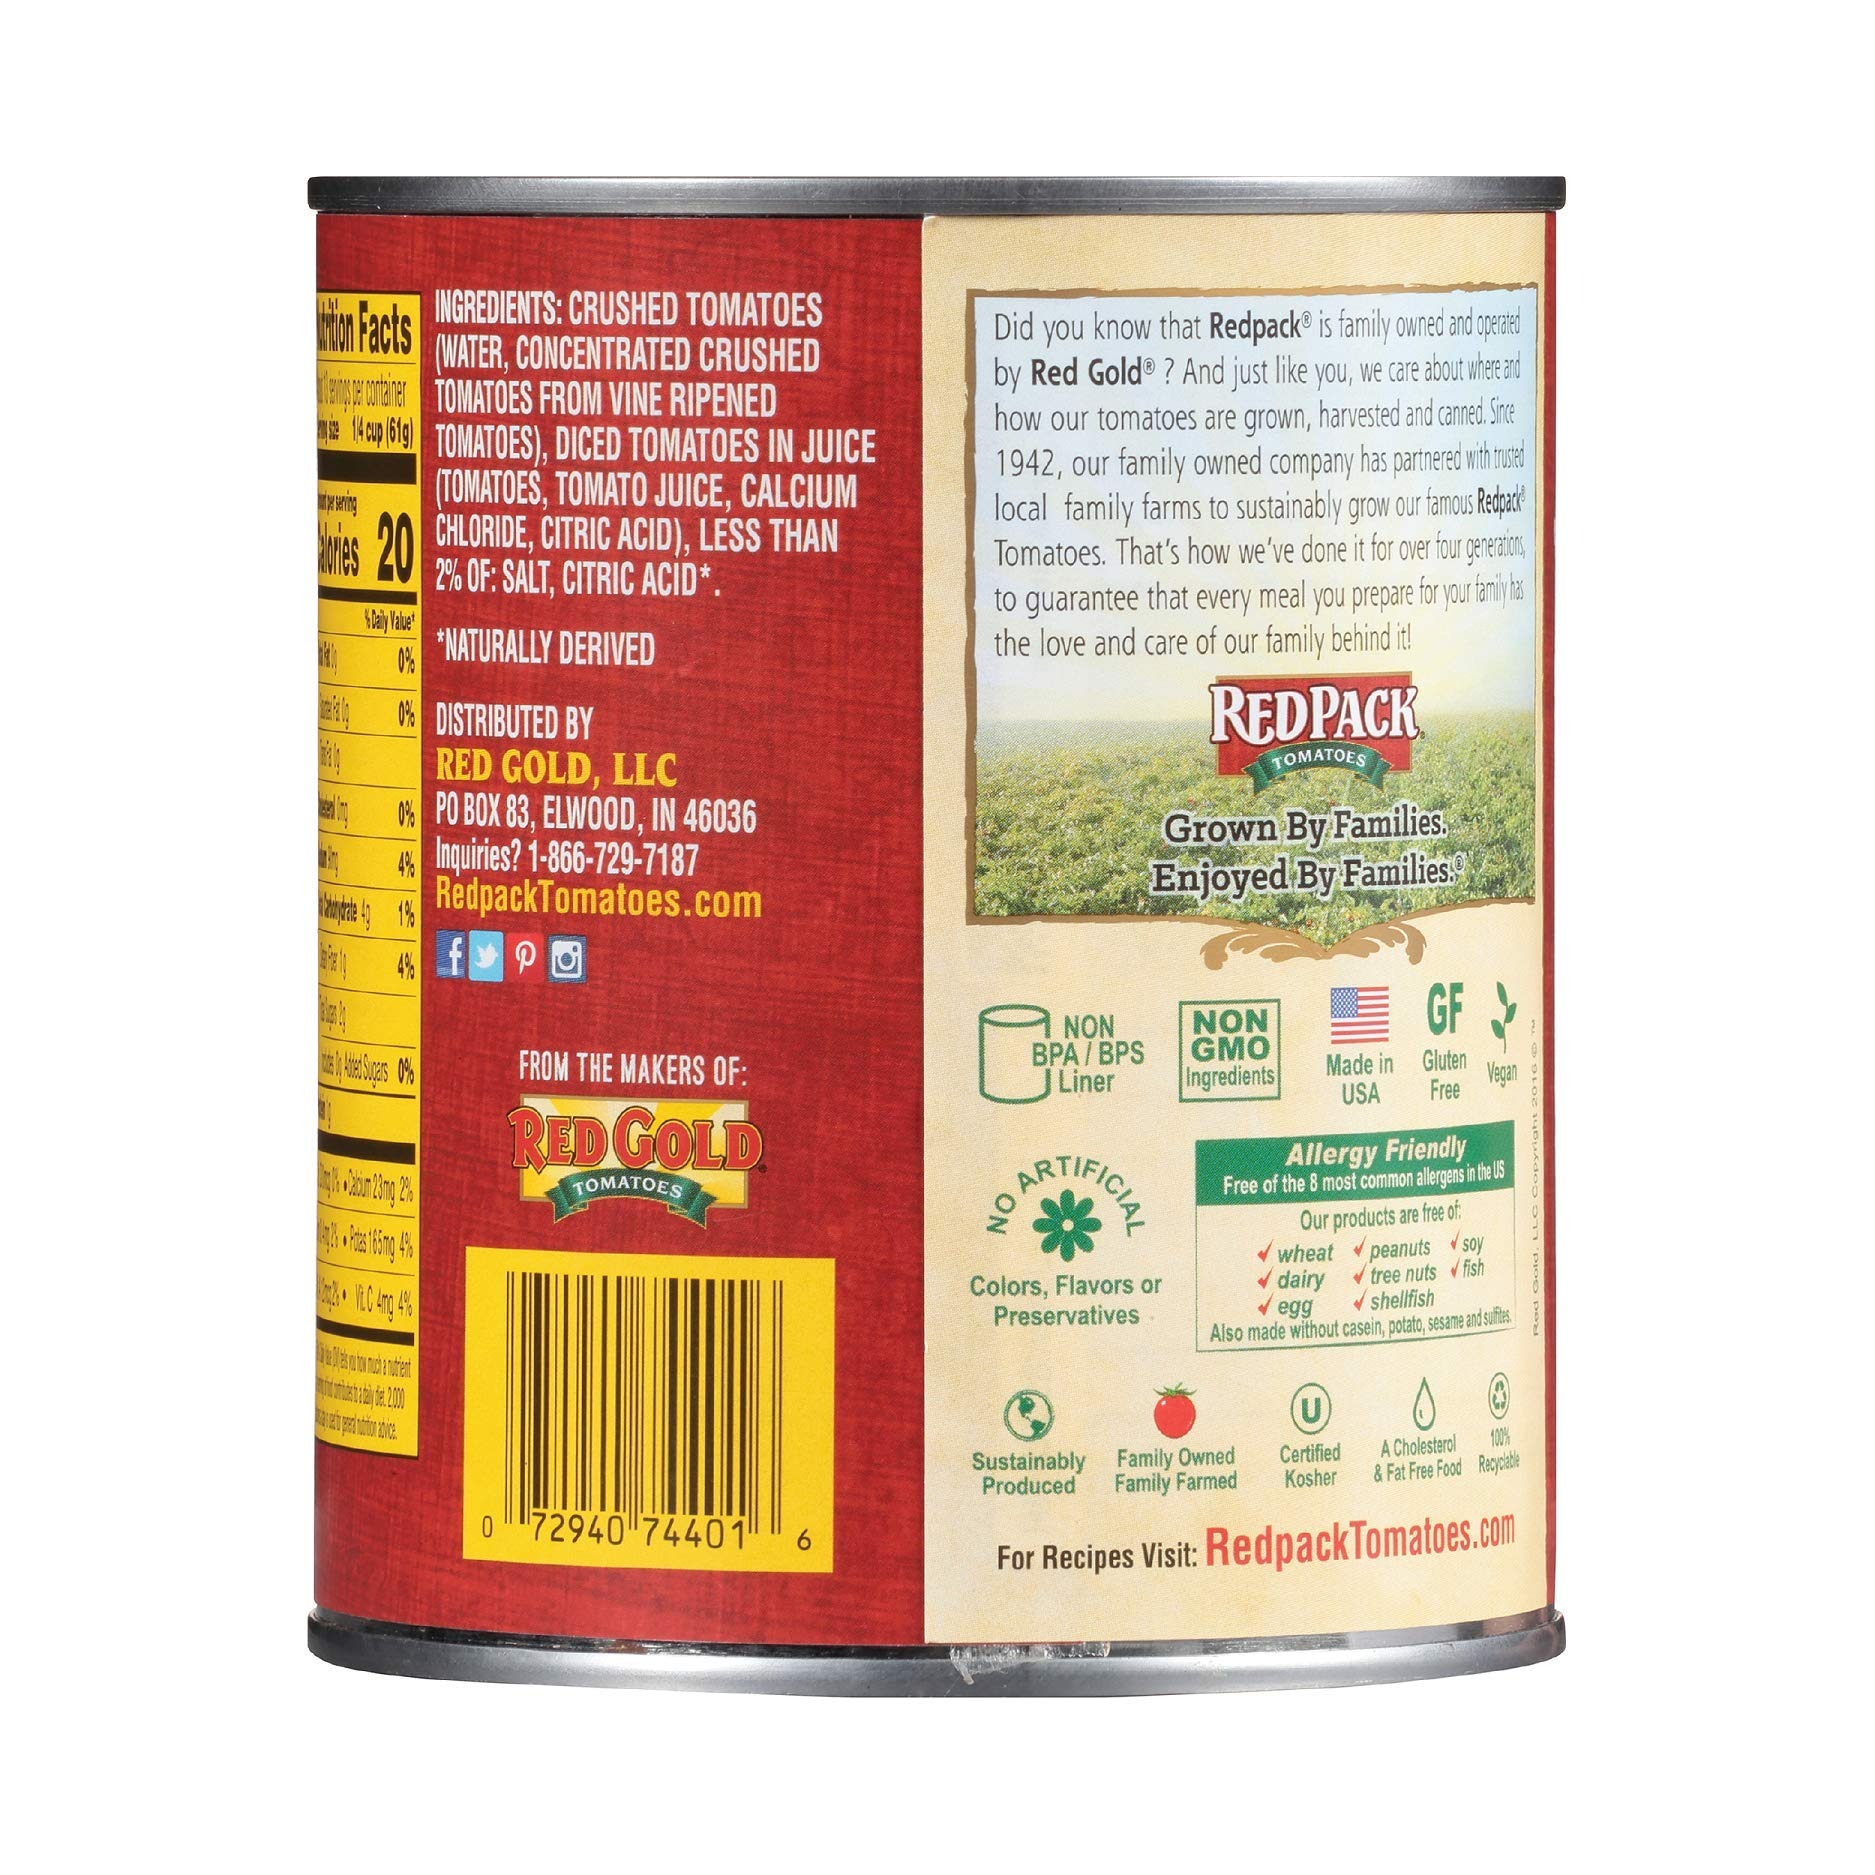
Item Name: Redpack Crushed Tomatoes in Puree, Kosher and Gluten Free, 28 Ounce Cans, 2-Pack
Bullet Point 1: Freshly Packed: Our tomatoes are picked at their peak of ripeness, when they have the most flavor, rich red color, and are at their juiciest. They are packed in BPA-free lined cans to ensure real fresh tomato taste without unwanted chemicals.
Bullet Point 2: Nothing Artificial: Our products are free from artificial flavors, colors, and preservatives.
Bullet Point 3: Tomatoes for All: Our vegan*, gluten free, and kosher tomatoes are a wholesome choice. They are a cholesterol and fat free food and are free of the 8 most common allergens.
Bullet Point 4: Recipe Starter: Our tomatoes are the perfect base to countless recipes. From Italian to Mexican cuisine, soups and stews, sauces and condiments – crushed tomatoes are one of the most versatile pantry staples you can find.
Bullet Point 5: Family Farms: All our products are produced with pride and care from a family-owned company right here in the USA to ensure the highest quality tomato products possible.
Value: 56.0
Unit: Ounce

Price: 3.9